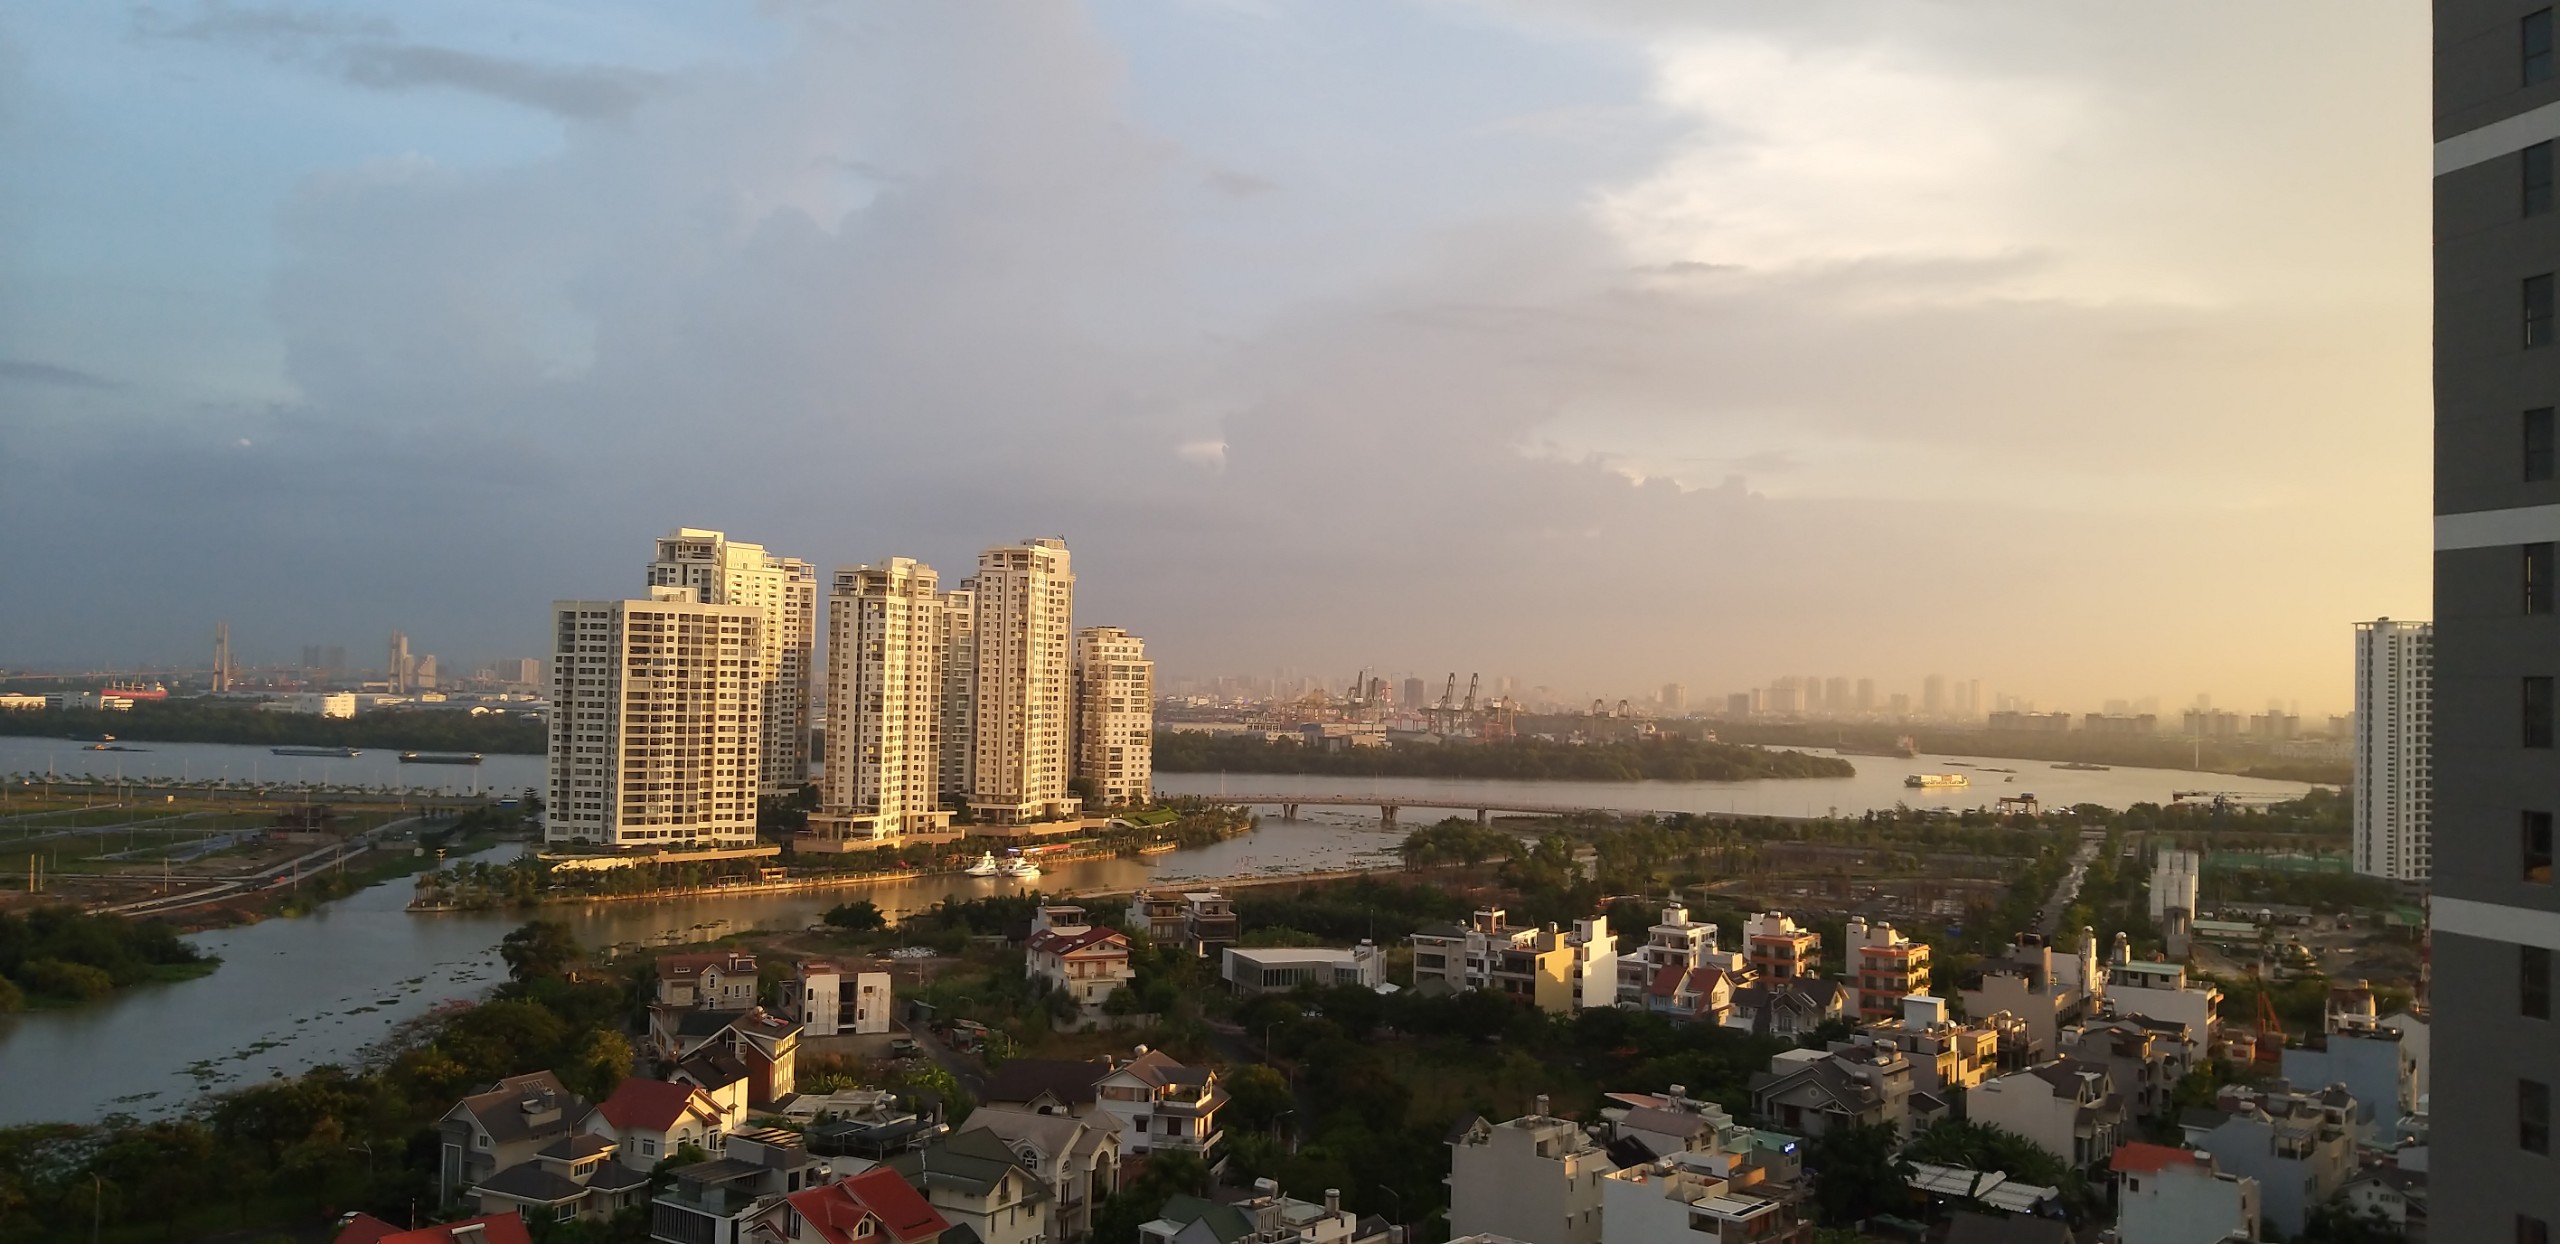
landscape, metropolitan area, cityscape, city, skyline, urban area, metropolis, tower block, daytime, skyscraper, human settlement, sky, downtown, atmospheric phenomenon, aerial photography, building, residential area, photography, architecture, horizon, mixed use, panorama, urban design, river, cloud, condominium, suburb